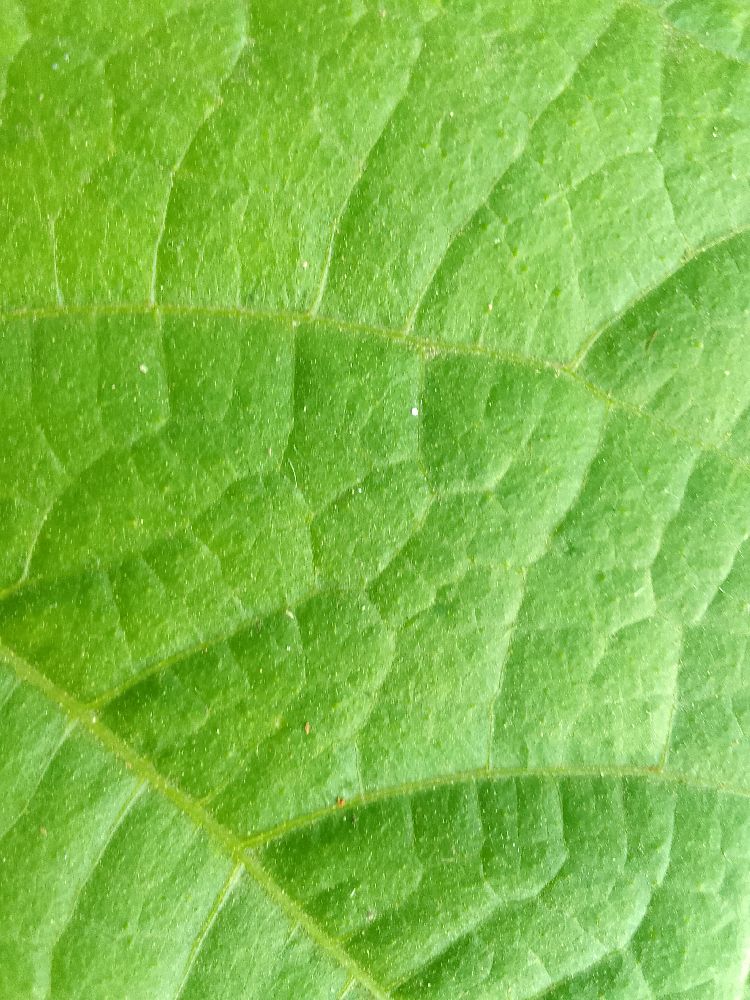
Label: healthy